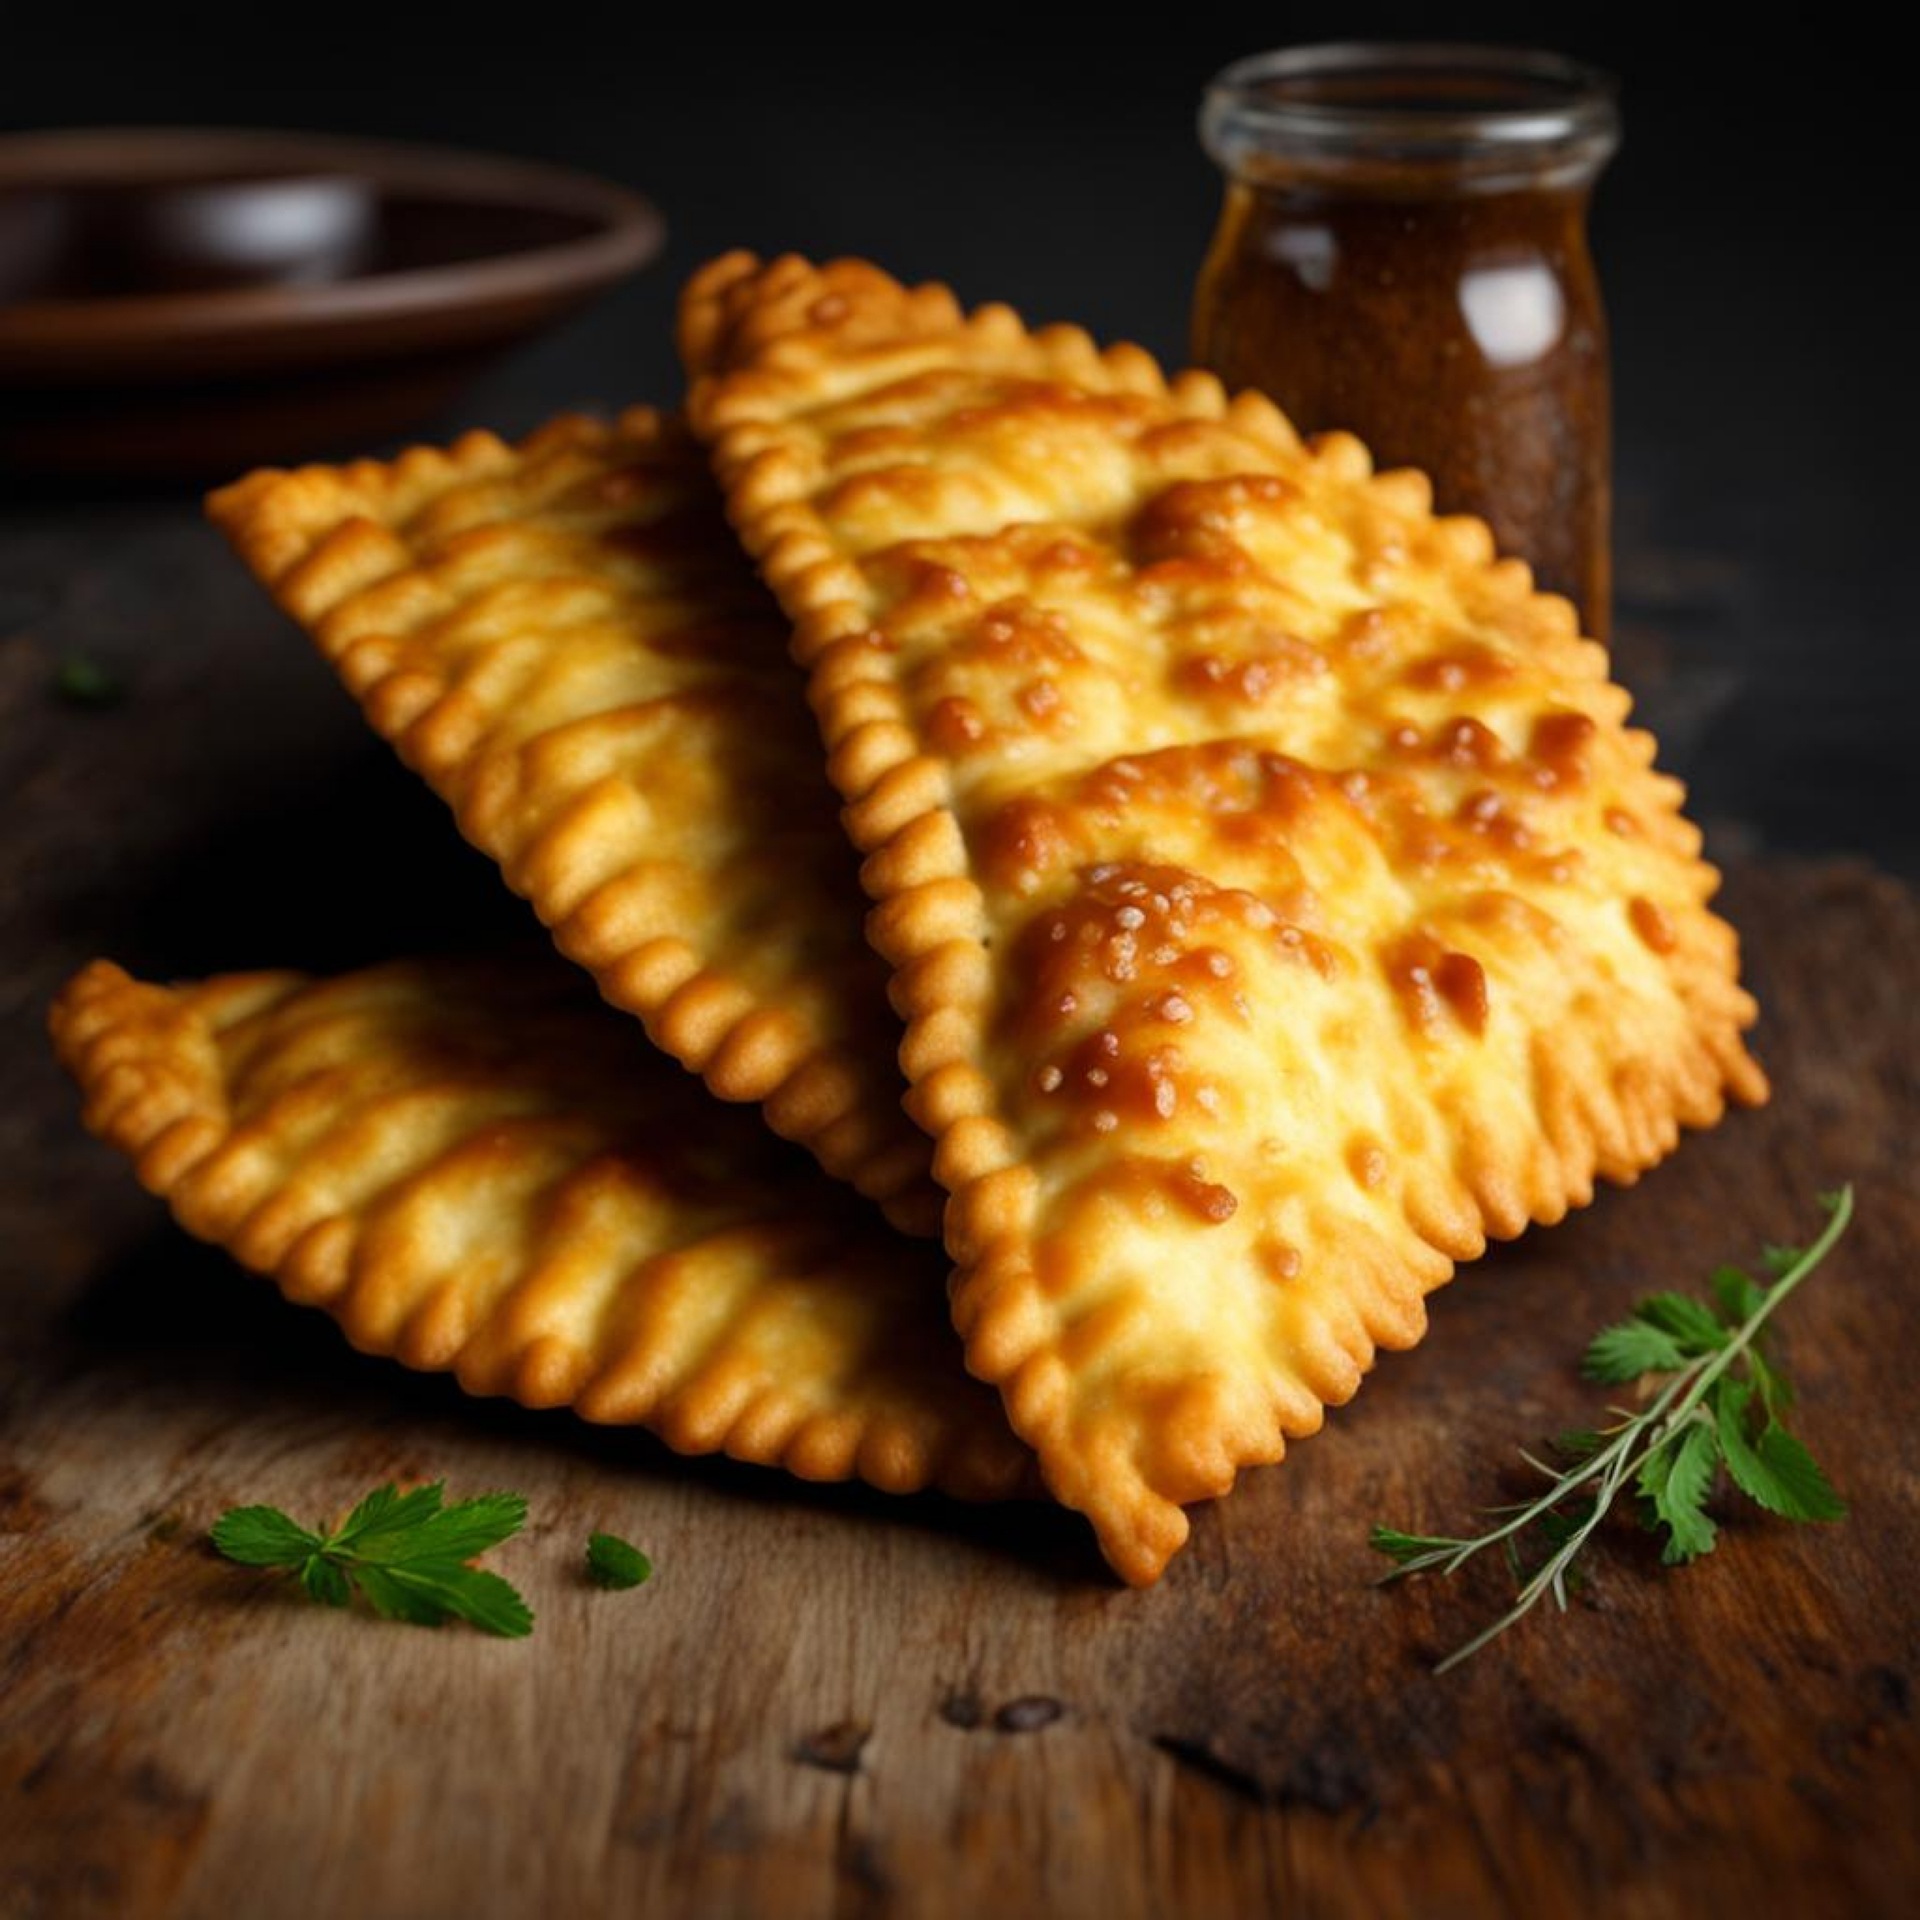
Cheburek, food, ingredient, recipe, Salte as, baked goods, produce, wood, fast food, dish, finger food, Khuushuur, pasty, salt and pepper shakers, empanada, calzone, cuisine, comfort food, Hallaca, junk food, curry puff, Panzerotti, baking, mason jar, delicacy, fried food, pastry, Chiburekki, cooking, french food, american food, tableware, Jamaican patty